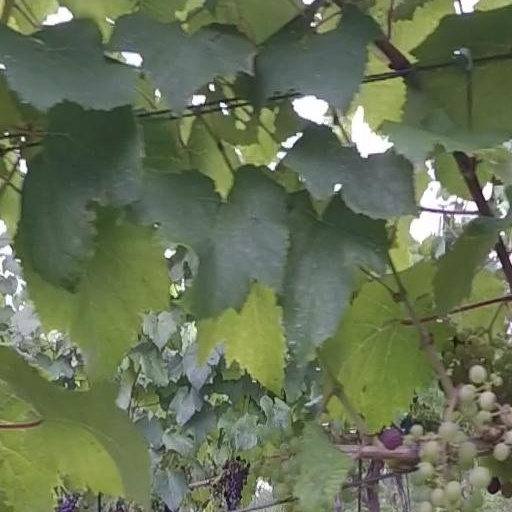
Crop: grape